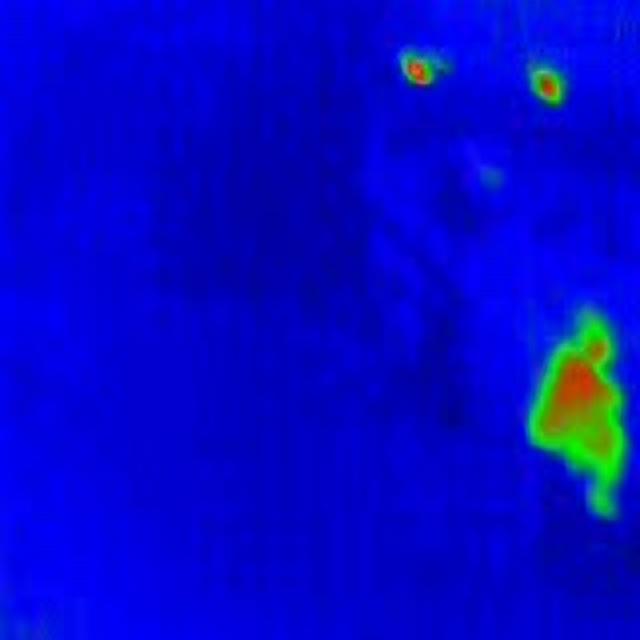
Detected objects:
label: person